Ilham Tohti

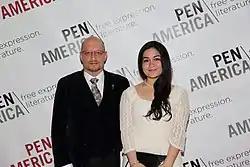
Ilham Tohti's daughter Jewher Ilham with Elliot Sperling at Lederman/PEN American Center, May 2014

On September 24, 2014, United States Secretary of State John Kerry criticized what he called a 'harsh' sentence, and called for Ilham's release.